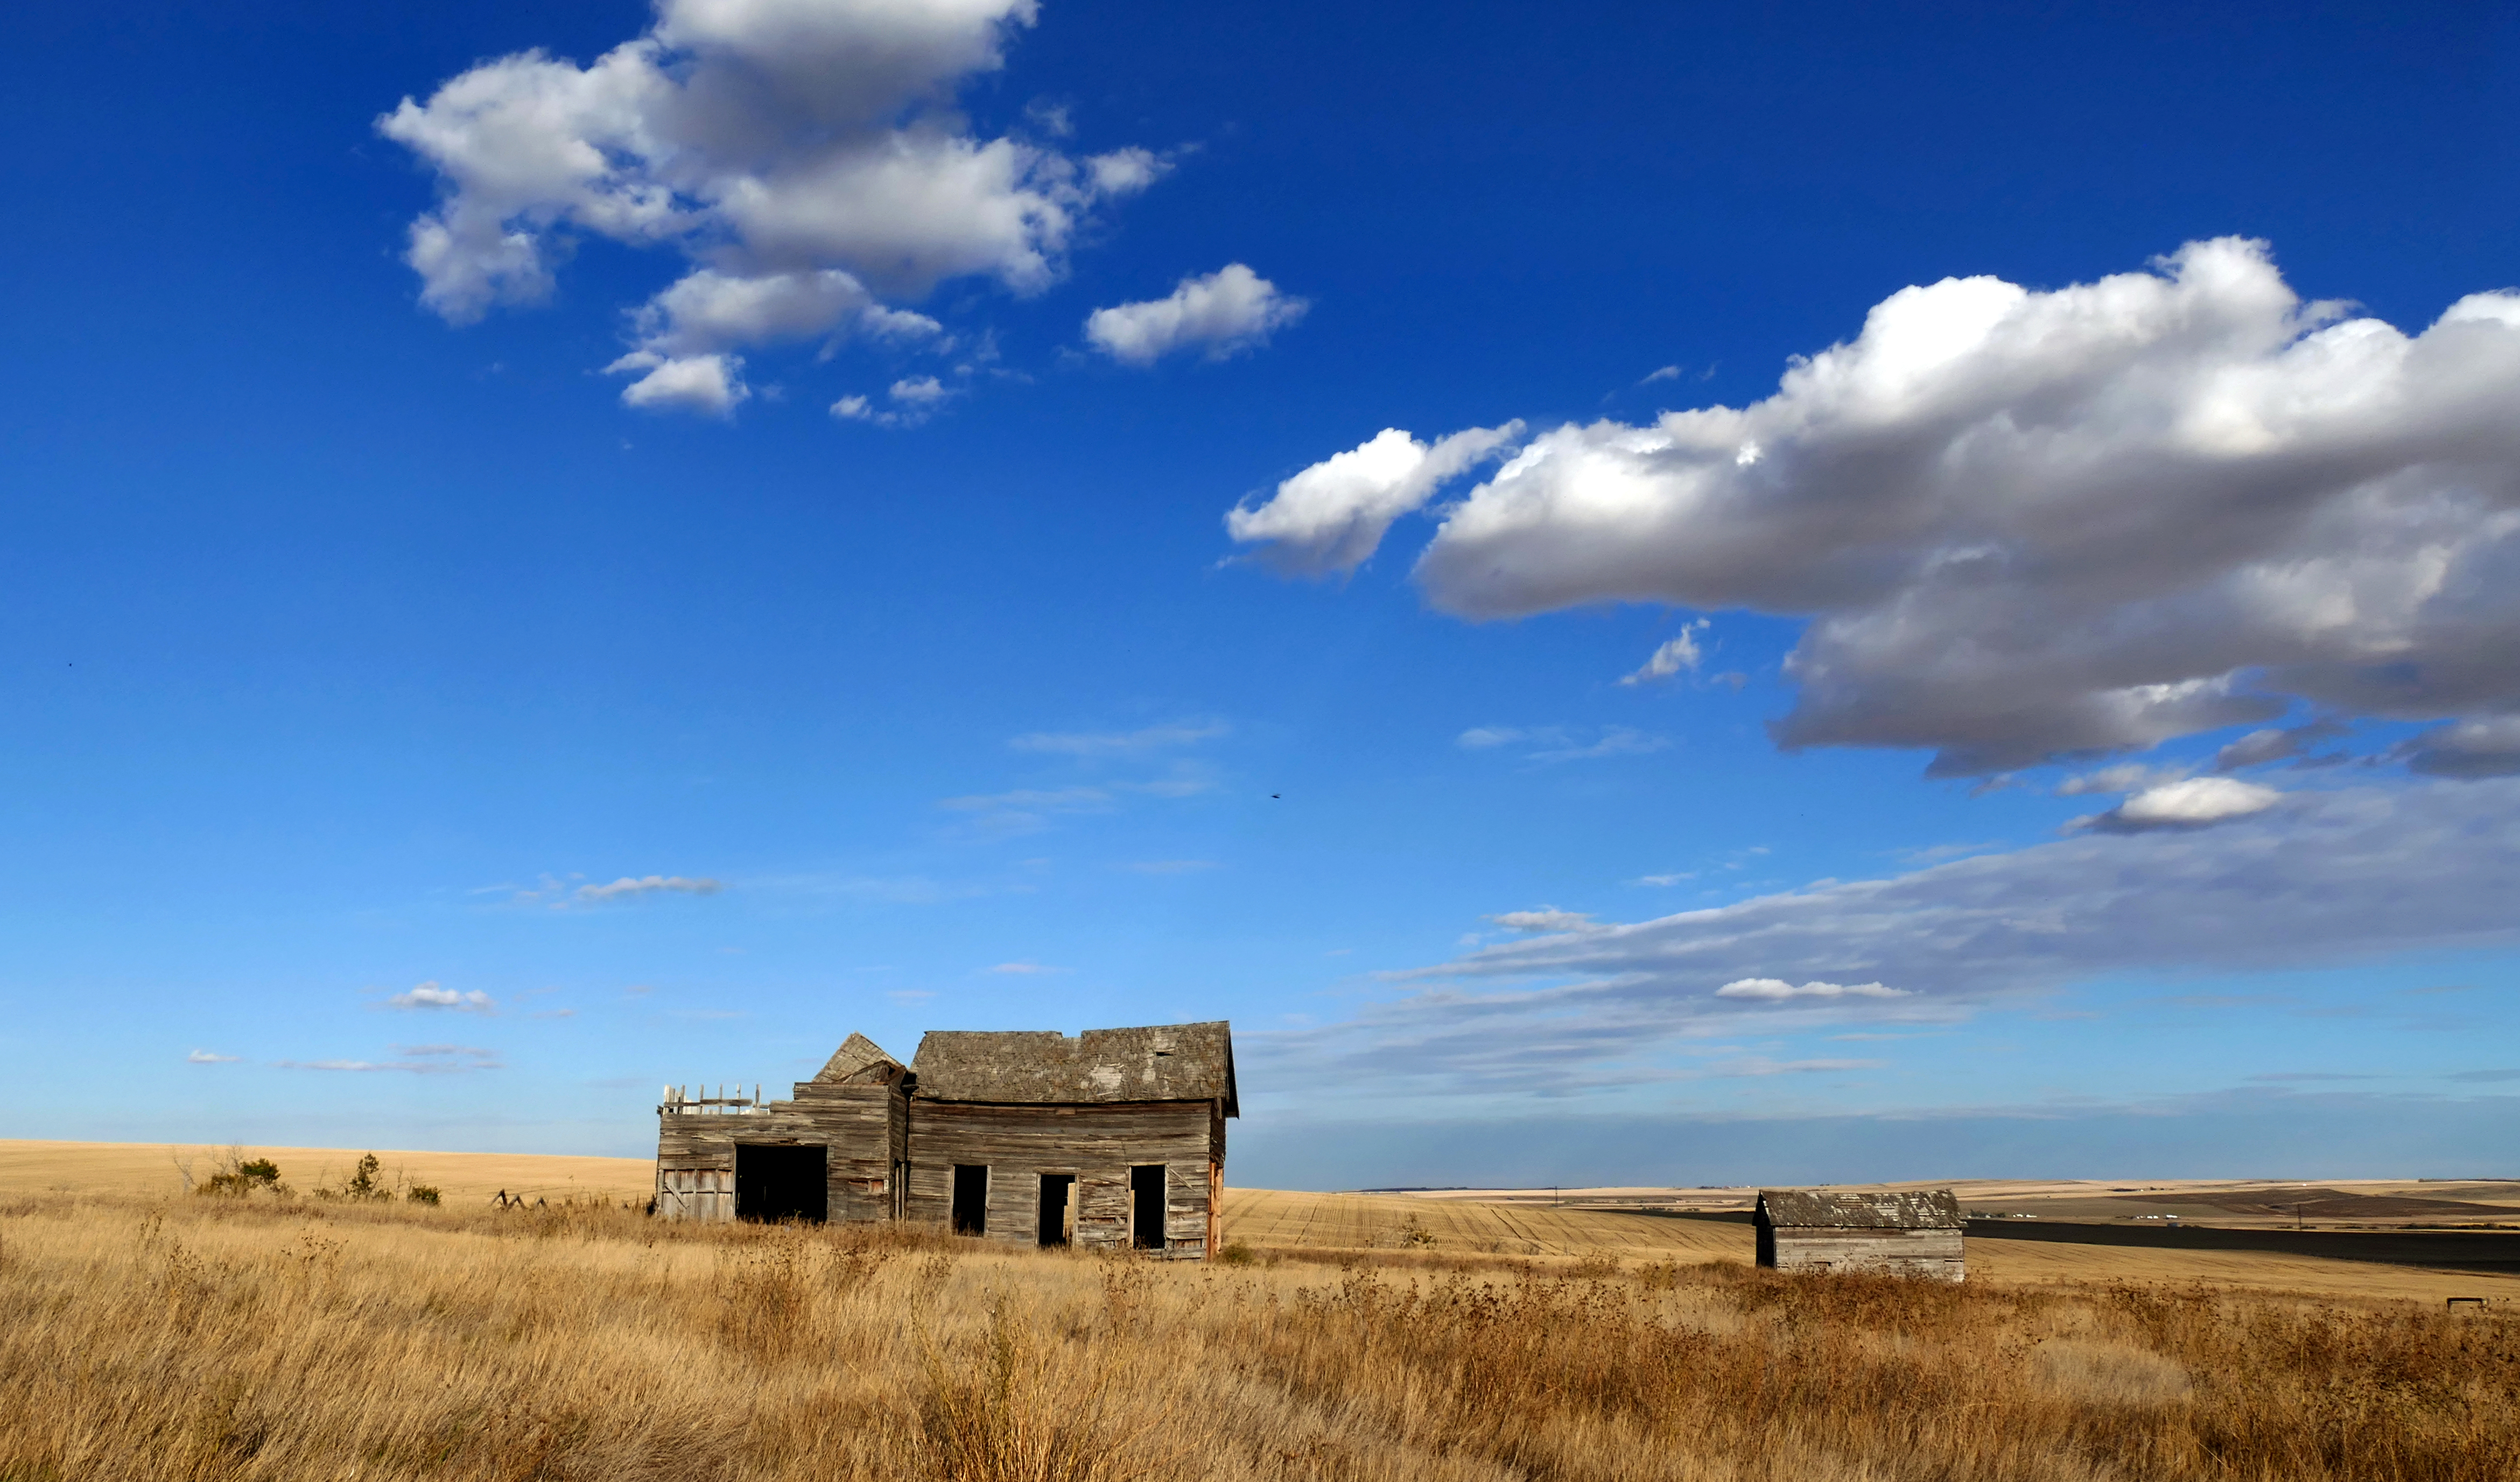
sky, cloud, grassland, natural landscape, prairie, natural environment, steppe, plain, ecoregion, cumulus, rural area, house, landscape, grass, field, grass family, tree, architecture, horizon, farm, photography, meteorological phenomenon, pasture, land lot, savanna, plant, meadow, straw, hill